Greg Minton

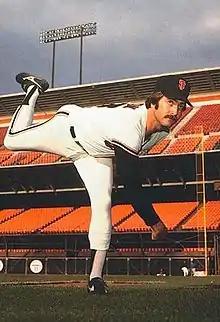
Minton in 1983

Gregory Brian Minton (born July 29, 1951), nicknamed "Moon Man", is an American former Major League Baseball (MLB) right-handed pitcher who played for the California Angels and San Francisco Giants. Minton had a 16-year major league career, from to , and was a member of the National League All-Star Team.